Philosophy of artificial intelligence

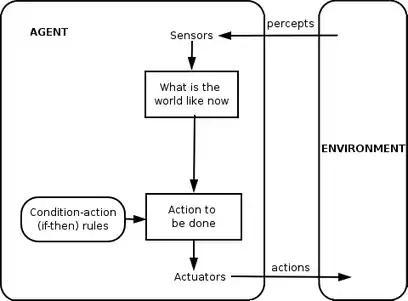
Simple reflex agent

Twenty-first century AI research defines intelligence in terms of goal-directed behavior. It views intelligence as a set of problems that the machine is expected to solve – the more problems it can solve, and the better its solutions are, the more intelligent the program is. AI founder John McCarthy defined intelligence as "the computational part of the ability to achieve goals in the world."